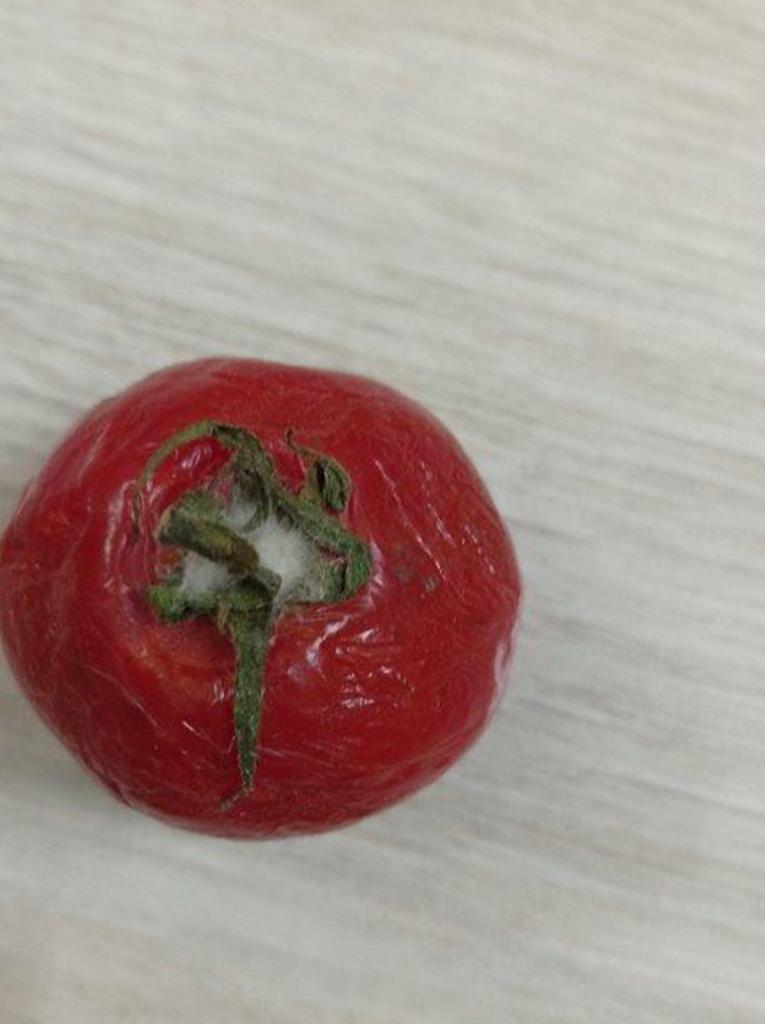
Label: Rotten